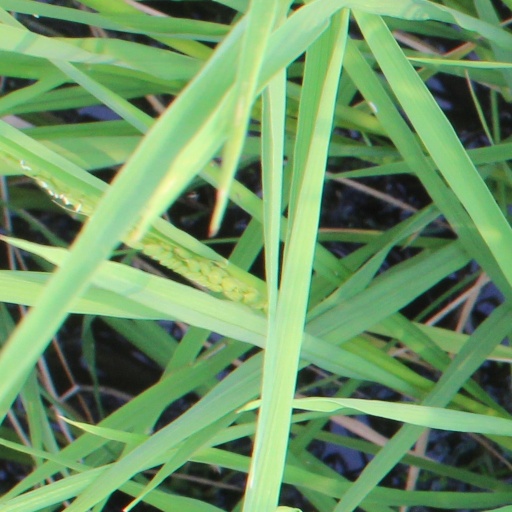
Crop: rice